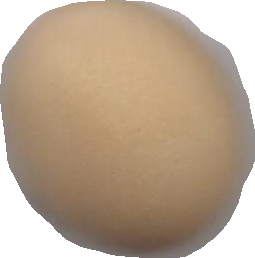
Variety: Dega